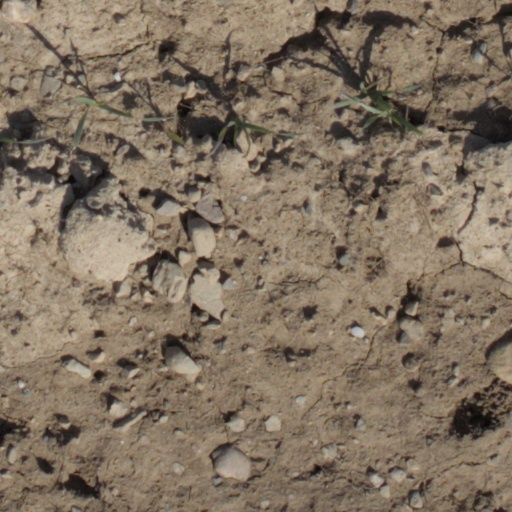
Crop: wheat